Vinnie Favorito

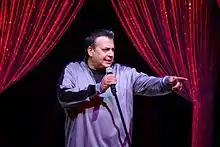
Vinnie Favorito performing at the Westgate Las Vegas Resort & Casino in 2016.

Vinnie Favorito (born August 23, 1960) is an American stand-up comedian. He is known for high-profile celebrity roasts of notable figures in American culture and sports, as well as his 20-year history as a headlining comedian in Las Vegas. He currently performs five nights a week in the show "Vinnie Favorito Unfiltered" at the Westgate Las Vegas Resort & Casino.